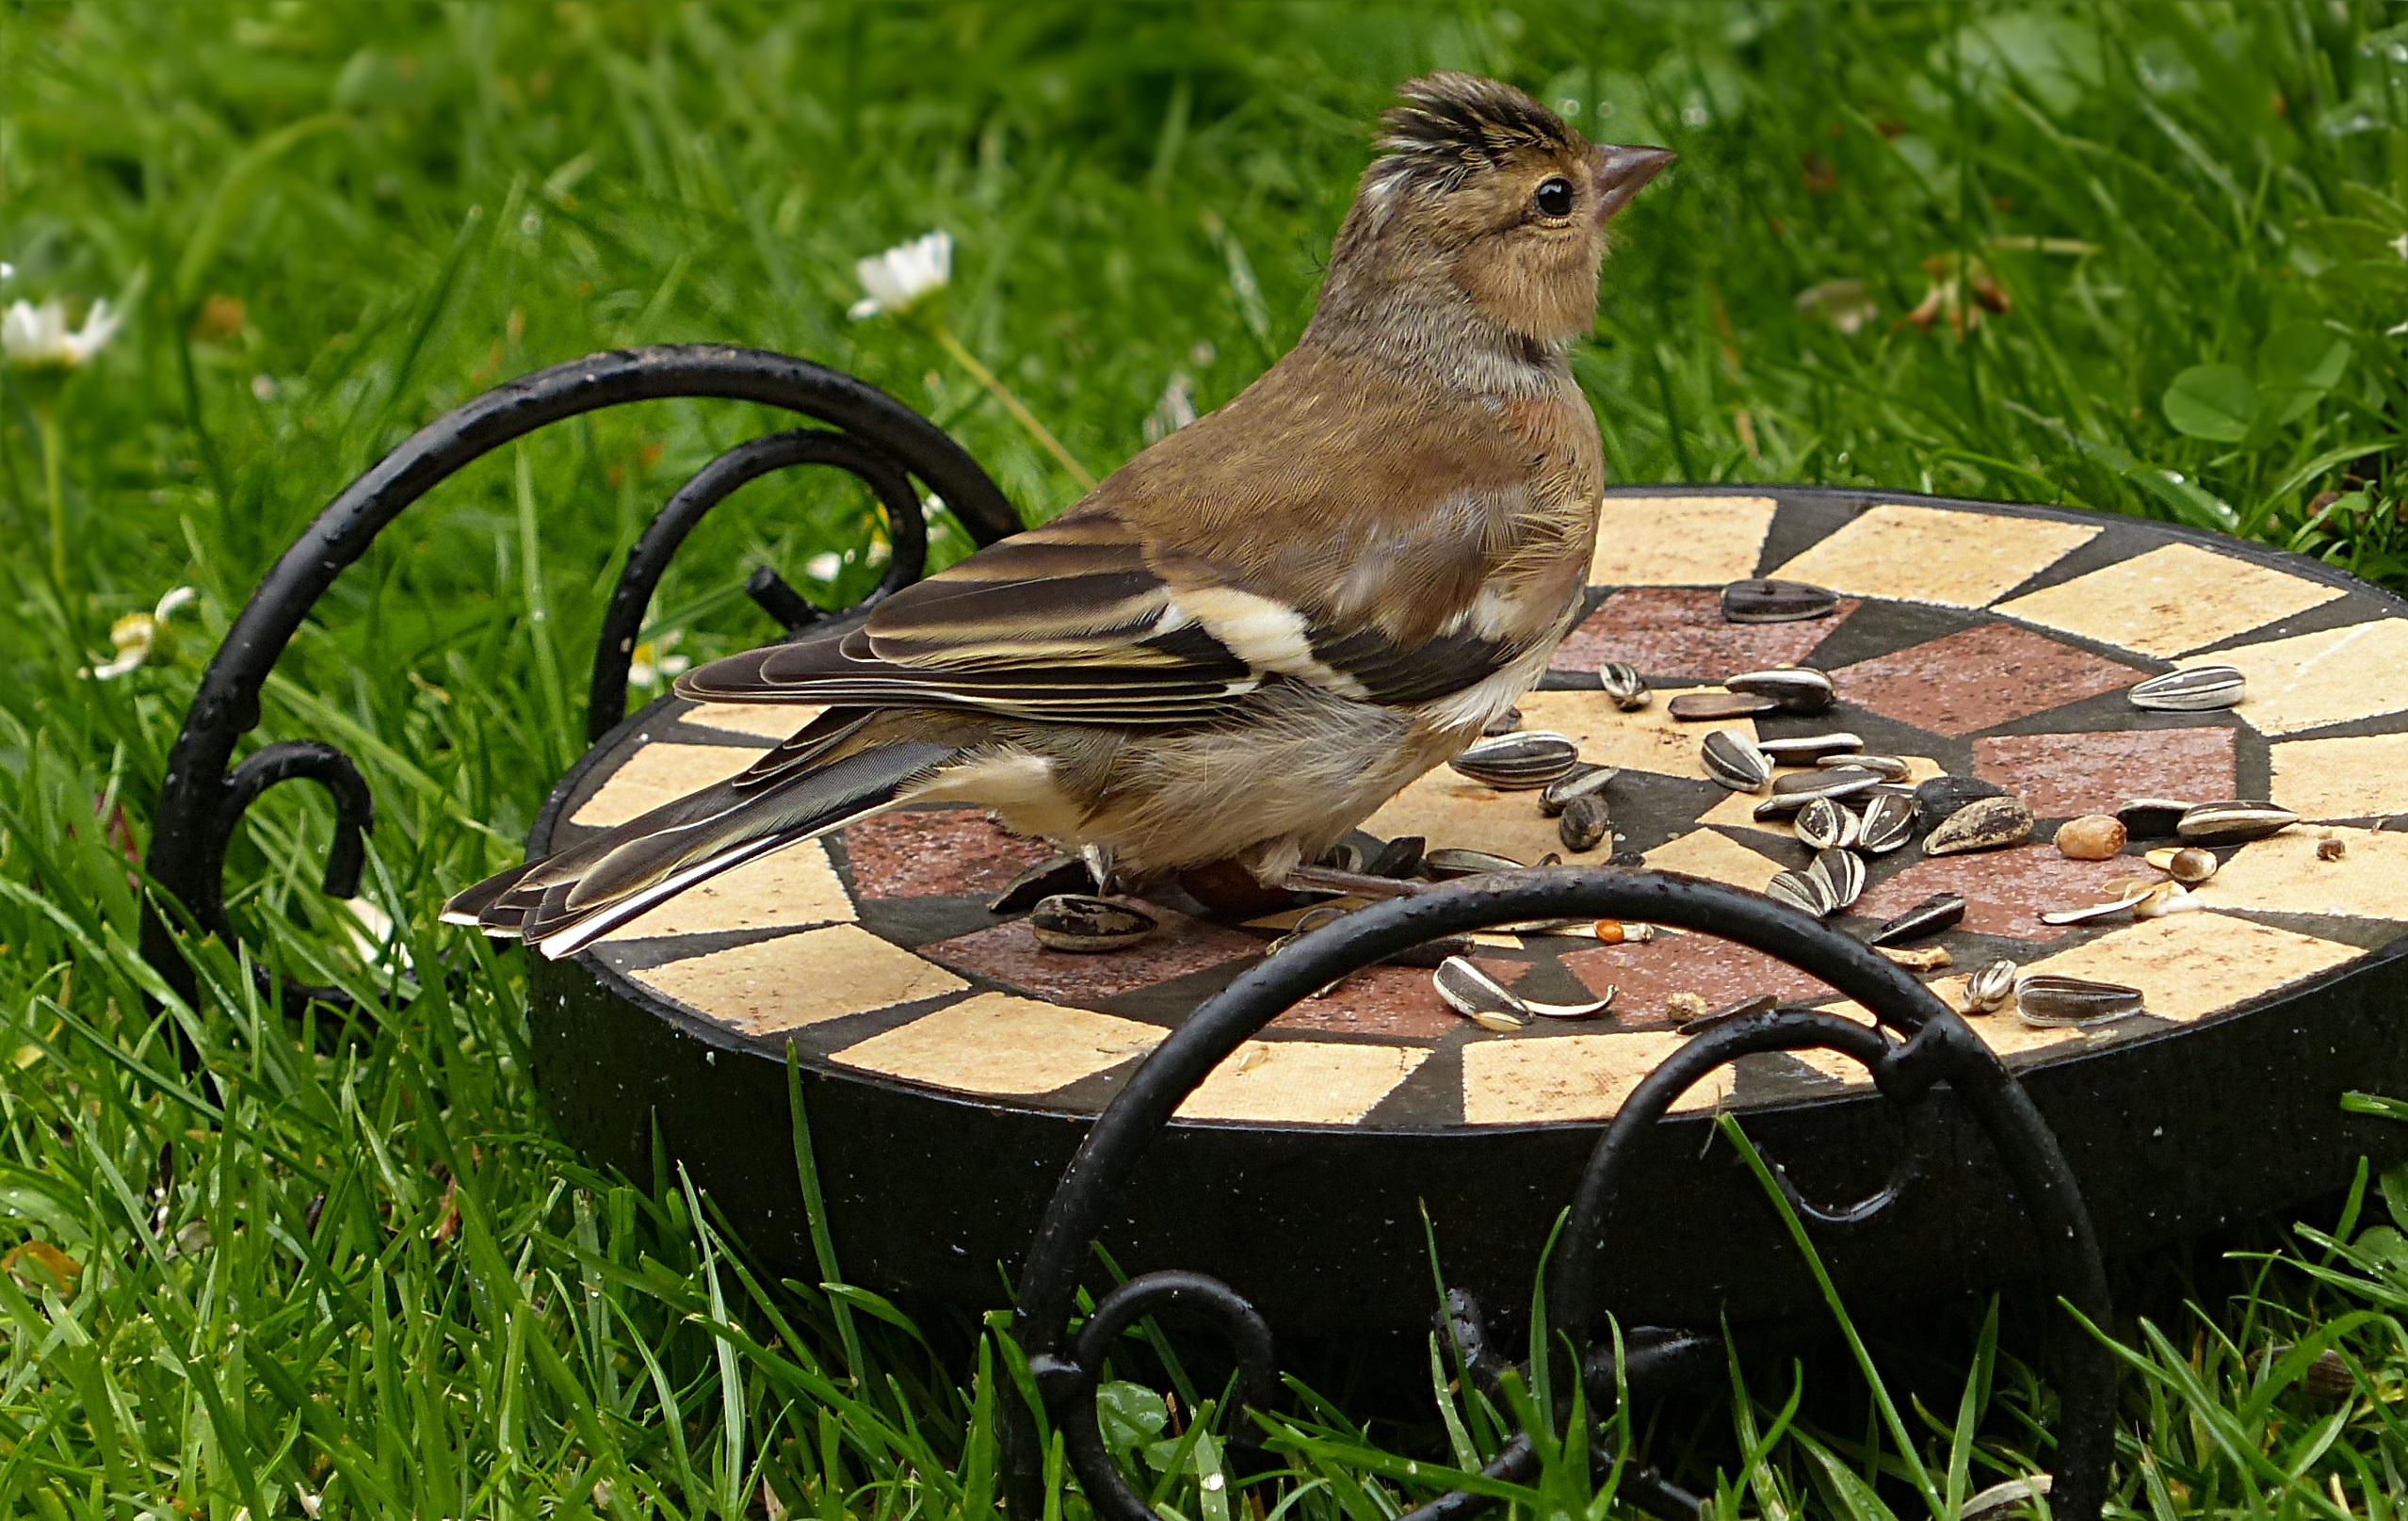
grass, bird, lawn, wildlife, backyard, garden, feeding, vertebrate, sparrow, chaffinch, fringilla coelebs, old world flycatcher, perching bird